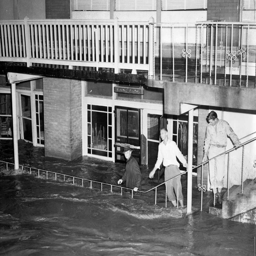
this file photo shows water flowing well above the banks during a bout of wet weather that officially produced inches of rain .